British hydrogen bomb programme

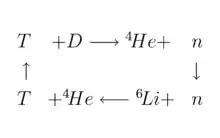
Hydrogen bombs produce tritium "in situ" and thus burn deuterium and lithium. Under conditions of sufficient temperature and pressure the reactions form a loop chain reaction known as Jetter's Cycle.

Testing of boosted designs was carried out by Operation Mosaic in the Monte Bello Islands in Western Australia in May and June 1956. This was a sensitive matter; there was an agreement with Australia that no thermonuclear testing would be carried out there. The Australian Minister for Supply Howard Beale, responding to rumours reported in the newspapers, asserted that "the Federal Government has no intention of allowing any, hydrogen bomb tests to take place in Australia. Nor has it any intention of allowing any experiments connected with hydrogen bomb tests to take place here." Since the tests "were" connected with hydrogen bomb development, this prompted Eden to cable the Prime Minister of Australia, Robert Menzies, detailing the nature and purpose of the tests. He promised that the yield of the second, larger test would not be more than two and a half times that of the Operation Hurricane test, which was . Menzies cabled his approval of the tests on 20 June 1955. The yield of the second test turned out to be , which was larger than the limit of for tests in Australia.